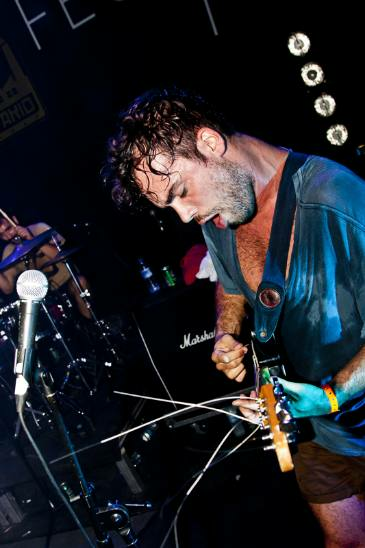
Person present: Yes